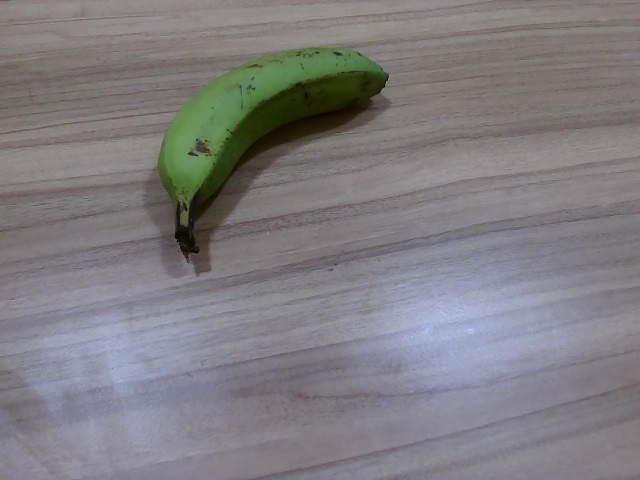
Label: Raw_Banana